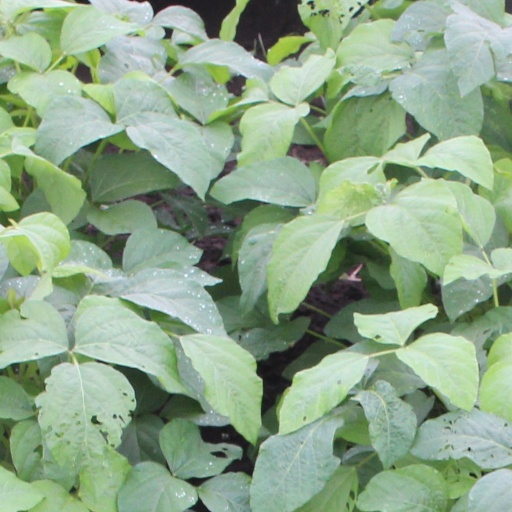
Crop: soybean